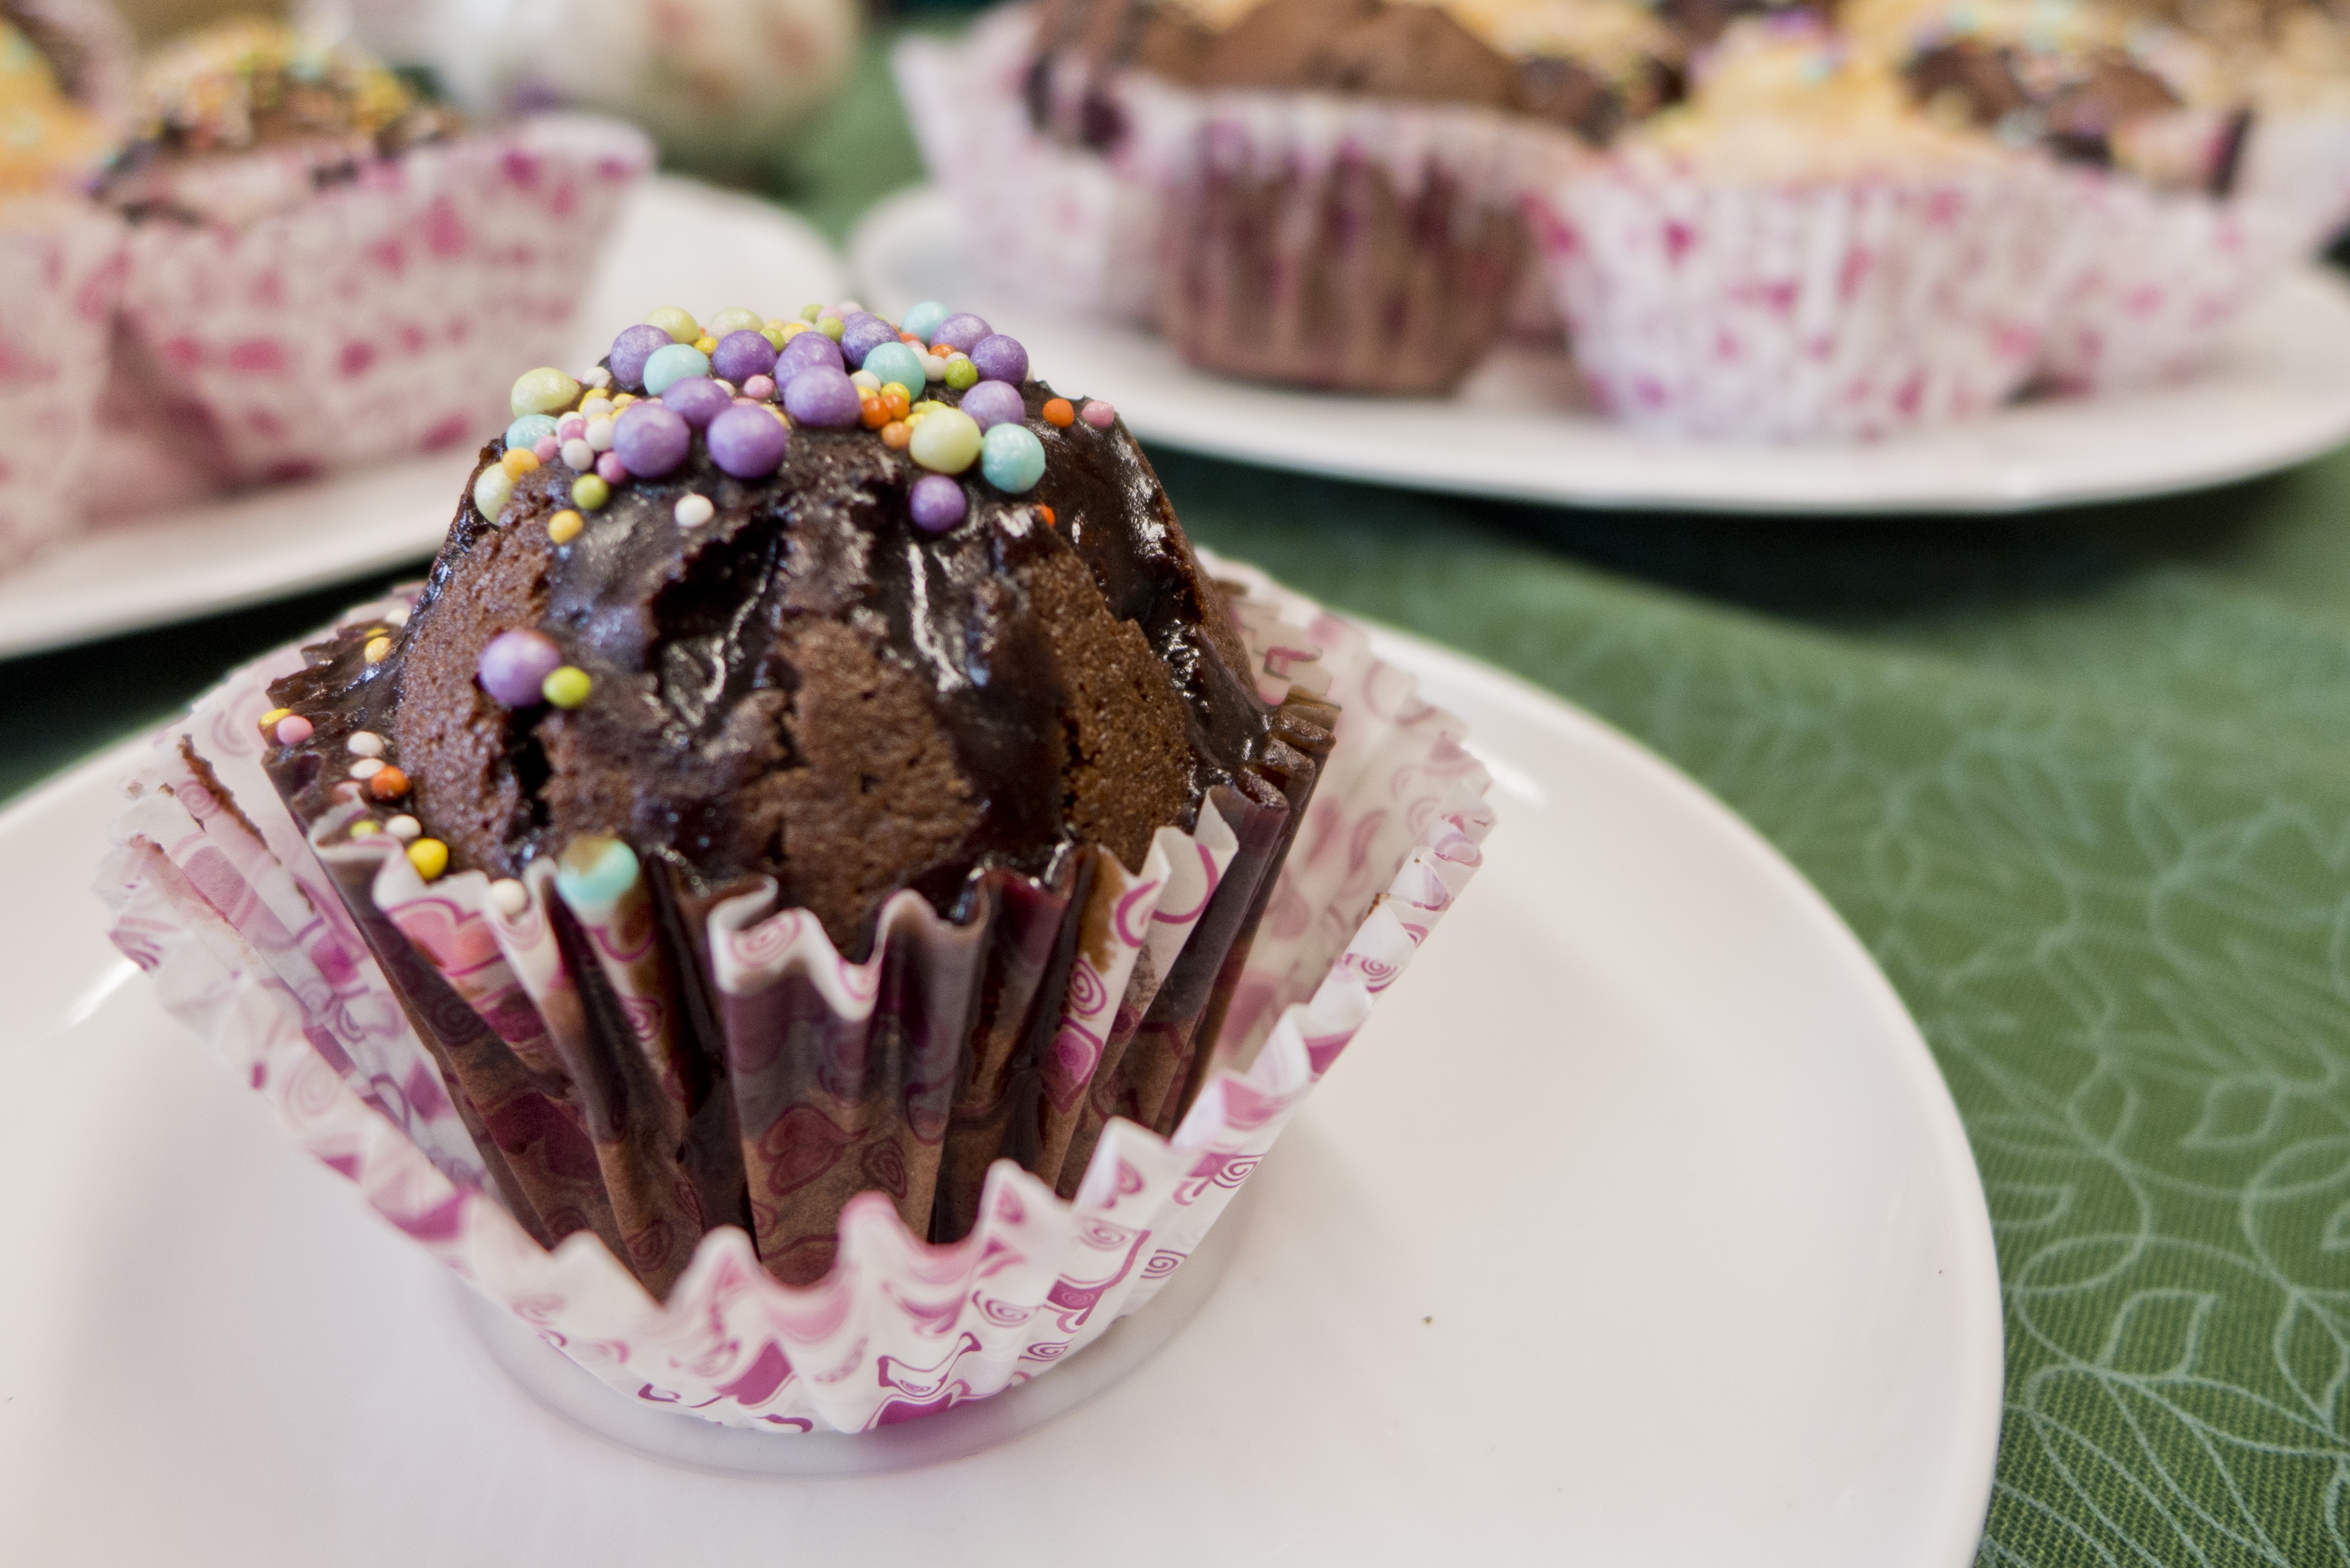
food, produce, chocolate, cupcake, baking, frosting, dessert, cake, bun, muffin, pastries, eating, sweets, icing, colored, cupcakes, sweetness, baked goods, flavor, the cake, the sweetness, buttercream, chocolate brownie